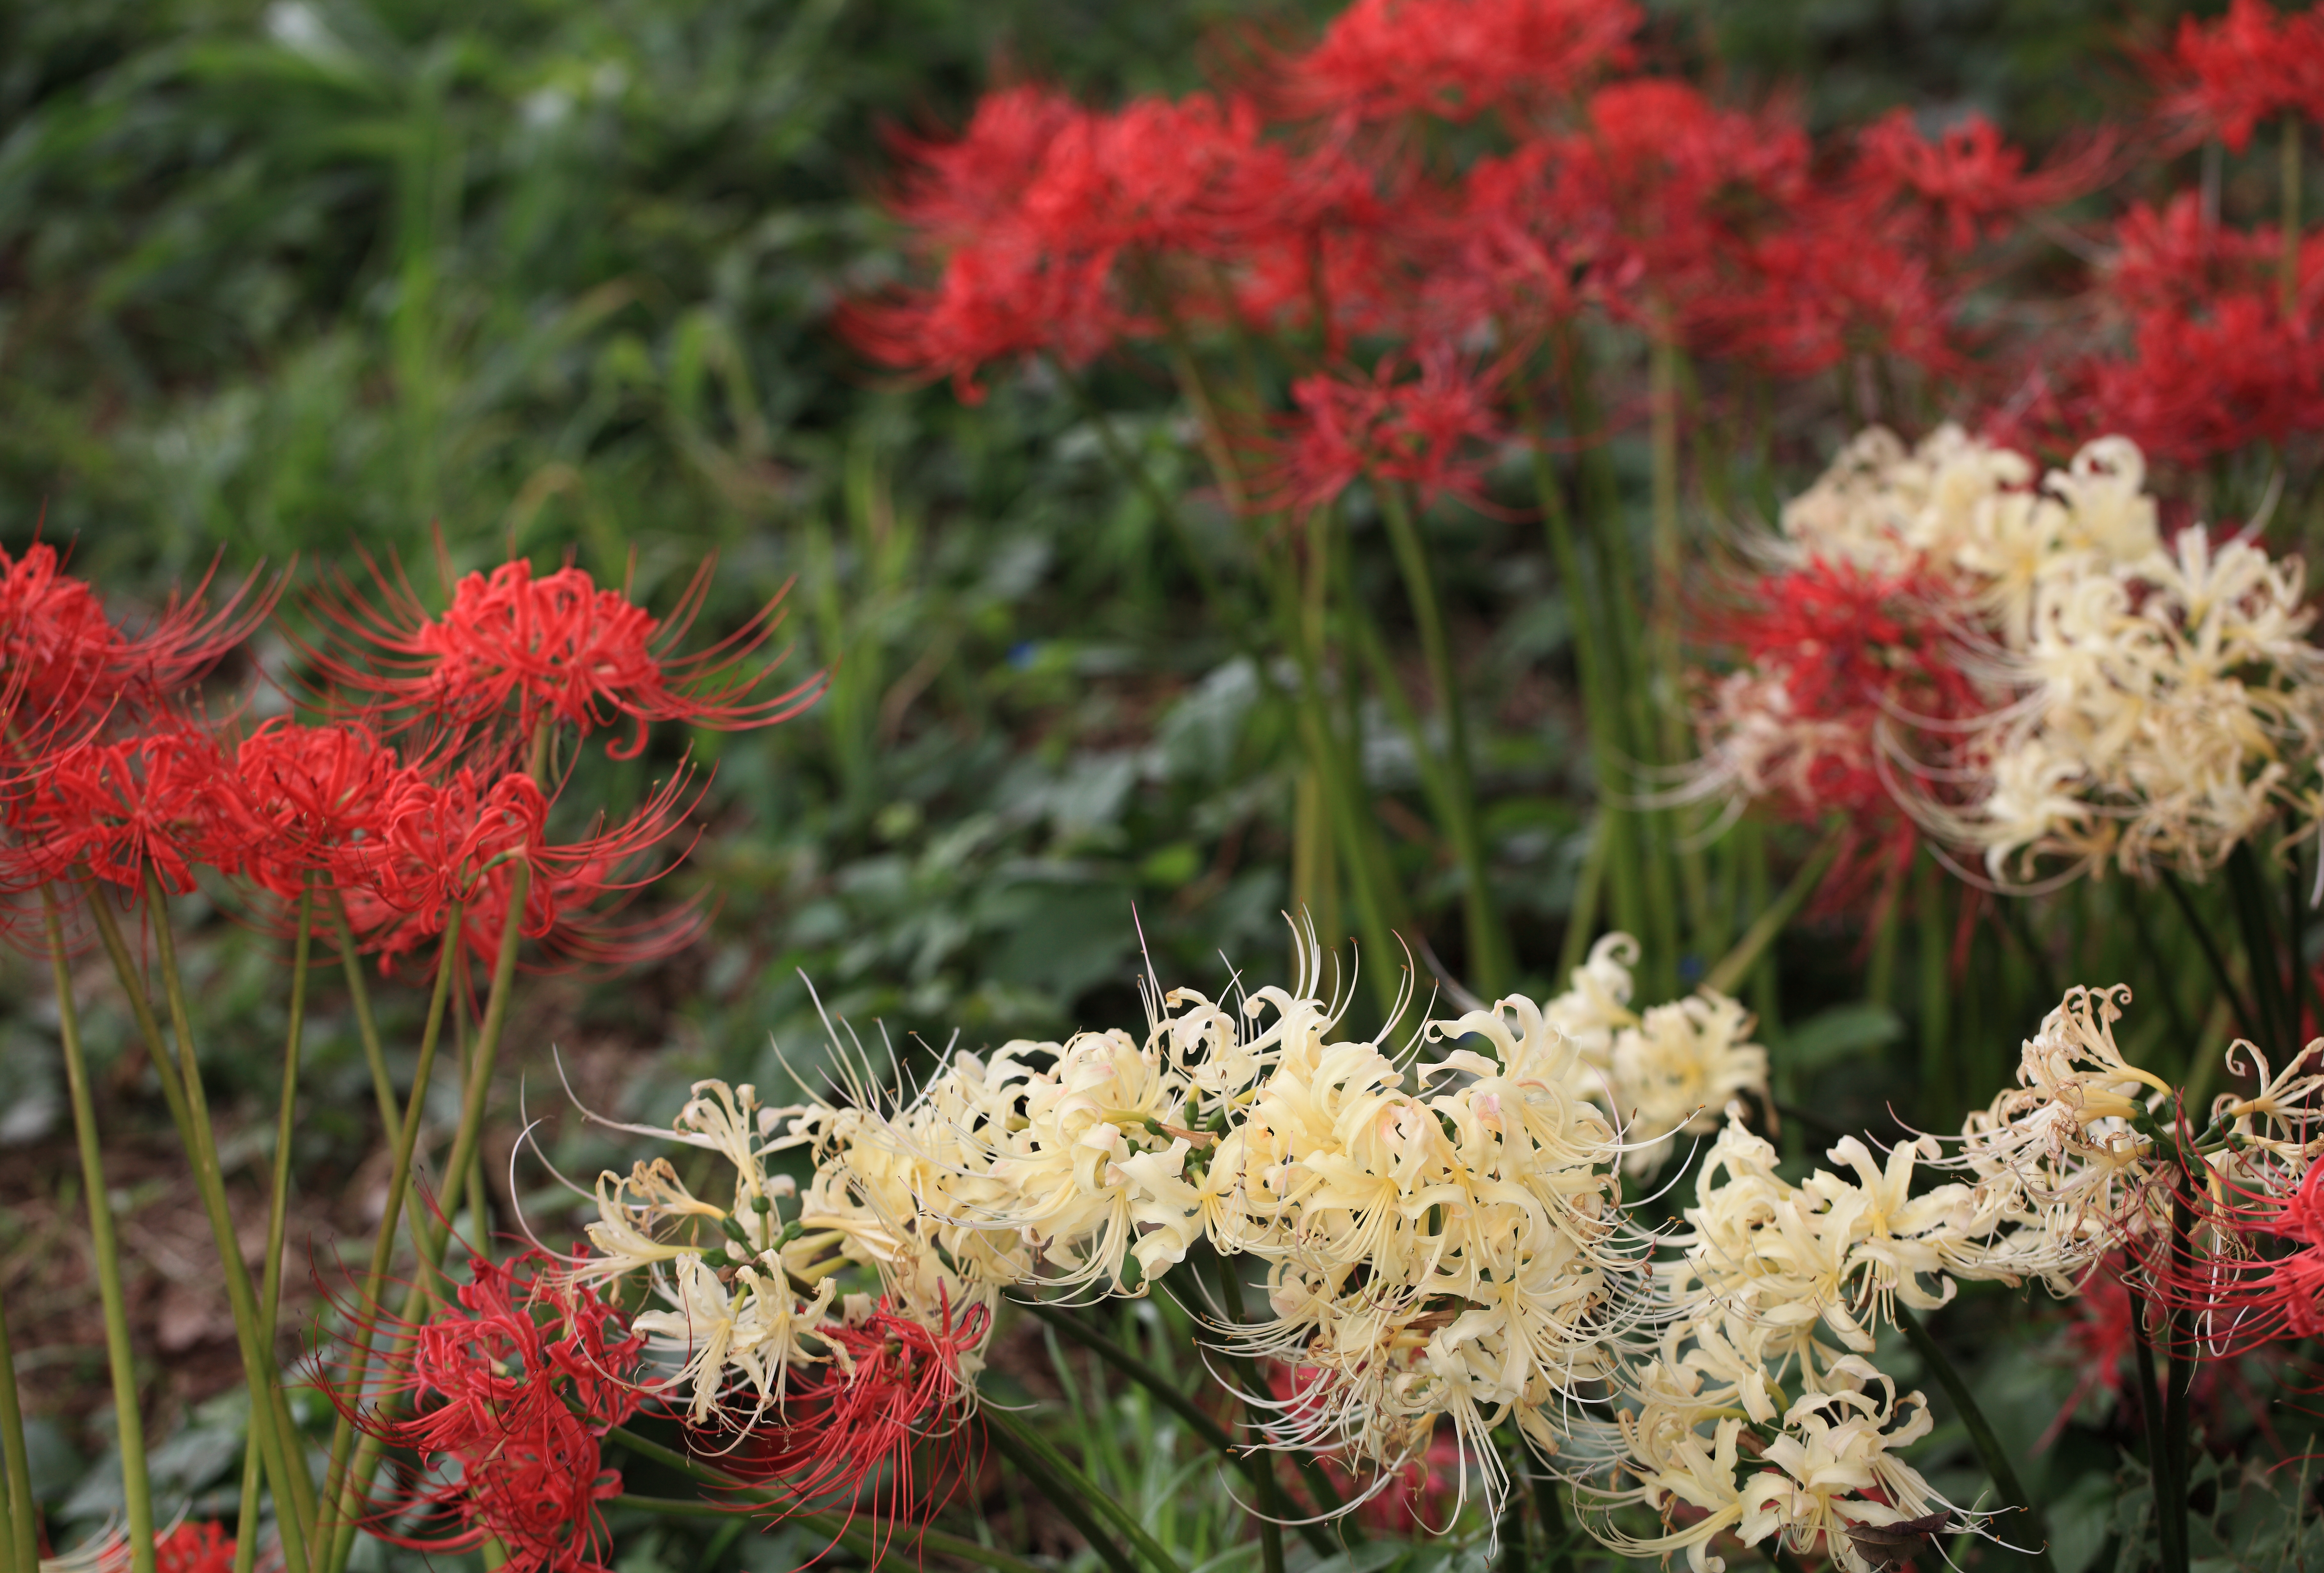
plant, flower, high, botany, garden, flora, wildflower, cool image, shrub, 5d, hires, radiata, markii, hi, res, resolution, ibaraki, toride, lycoris, redspiderlily, dianthus, flowering plant, woody plant, land plant, castilleja